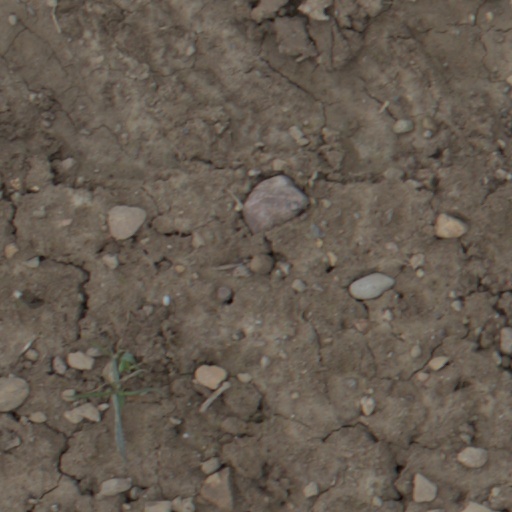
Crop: wheat